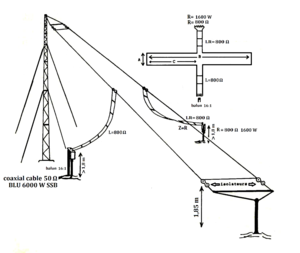
Antenne apériodique de station utilitaire d'une puissance de 6 kW en bande latérale unique. Le symétriseur a un rapport de 16:1, transformant ainsi le coaxial de 50 ohms en une alimentation de 800 Ω à l'antenne. La charge de la résistance est également de 800 Ohms, non inductive. Cela permet à l'impédance de l'antenne d'osciller de 400 à 1600 Ω sur la plage de fréquences prévue et de maintenir ainsi le ROS à l'émetteur entre 1:1 à 2:1. Le rendement électriques est inférieur à 70%, le reste de la puissance est convertie en chaleur dans la résistance R de 800 Ω. C(mètres) = 50/F(MHz), A(mètres) = 3/F(MHz), B = 2 x C, et R = 800 Ω (pour présenter 800 Ω au symétriseur d'un rapport de 16:1). Angle au sol 20 à 40°. Le câble 50 Ω est traversé par une intensité en pointe de 11A et une tension en pointe de 550V.
L'antenne T2FD ou TTFD Tilted Terminated Folded Dipole « dipôle plié à terminaison inclinée » appelée aussi Balanced Termination Folded Dipole BTFD « dipôle plié à terminaison équilibrée », également connue dans le monde radioamateur sous le nom antenne W3HH désignée aussi ROS 3 antenna, est d'une utilisation générale en ondes courtes. Cette antenne a été développée à la fin des années 1940 par la Marine des États-Unis. L'antenne apériodique travaille dans une large gamme de fréquences avec un rendement constant dans toute la bande, sans direction marquée.
Le N.V.I.S., en français : onde radio ionosphèrique à incidence quasi verticale, est un mode de propagation utilisé pour des radiocommunications locales et régionales dans la bande des moyennes fréquences et hautes fréquences à l’intérieur d’une zone arbitraire de 250 km autour de l'émetteur.